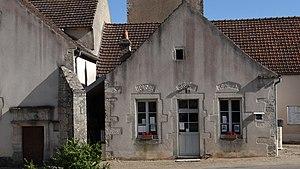
Mairie de Jouancy adossée à l'égkise
Jouancy est une commune française située dans le département de l'Yonne en région Bourgogne-Franche-Comté. Au sud de Noyers, dominant la vallée du Serein, cette commune est la plus petite du département.